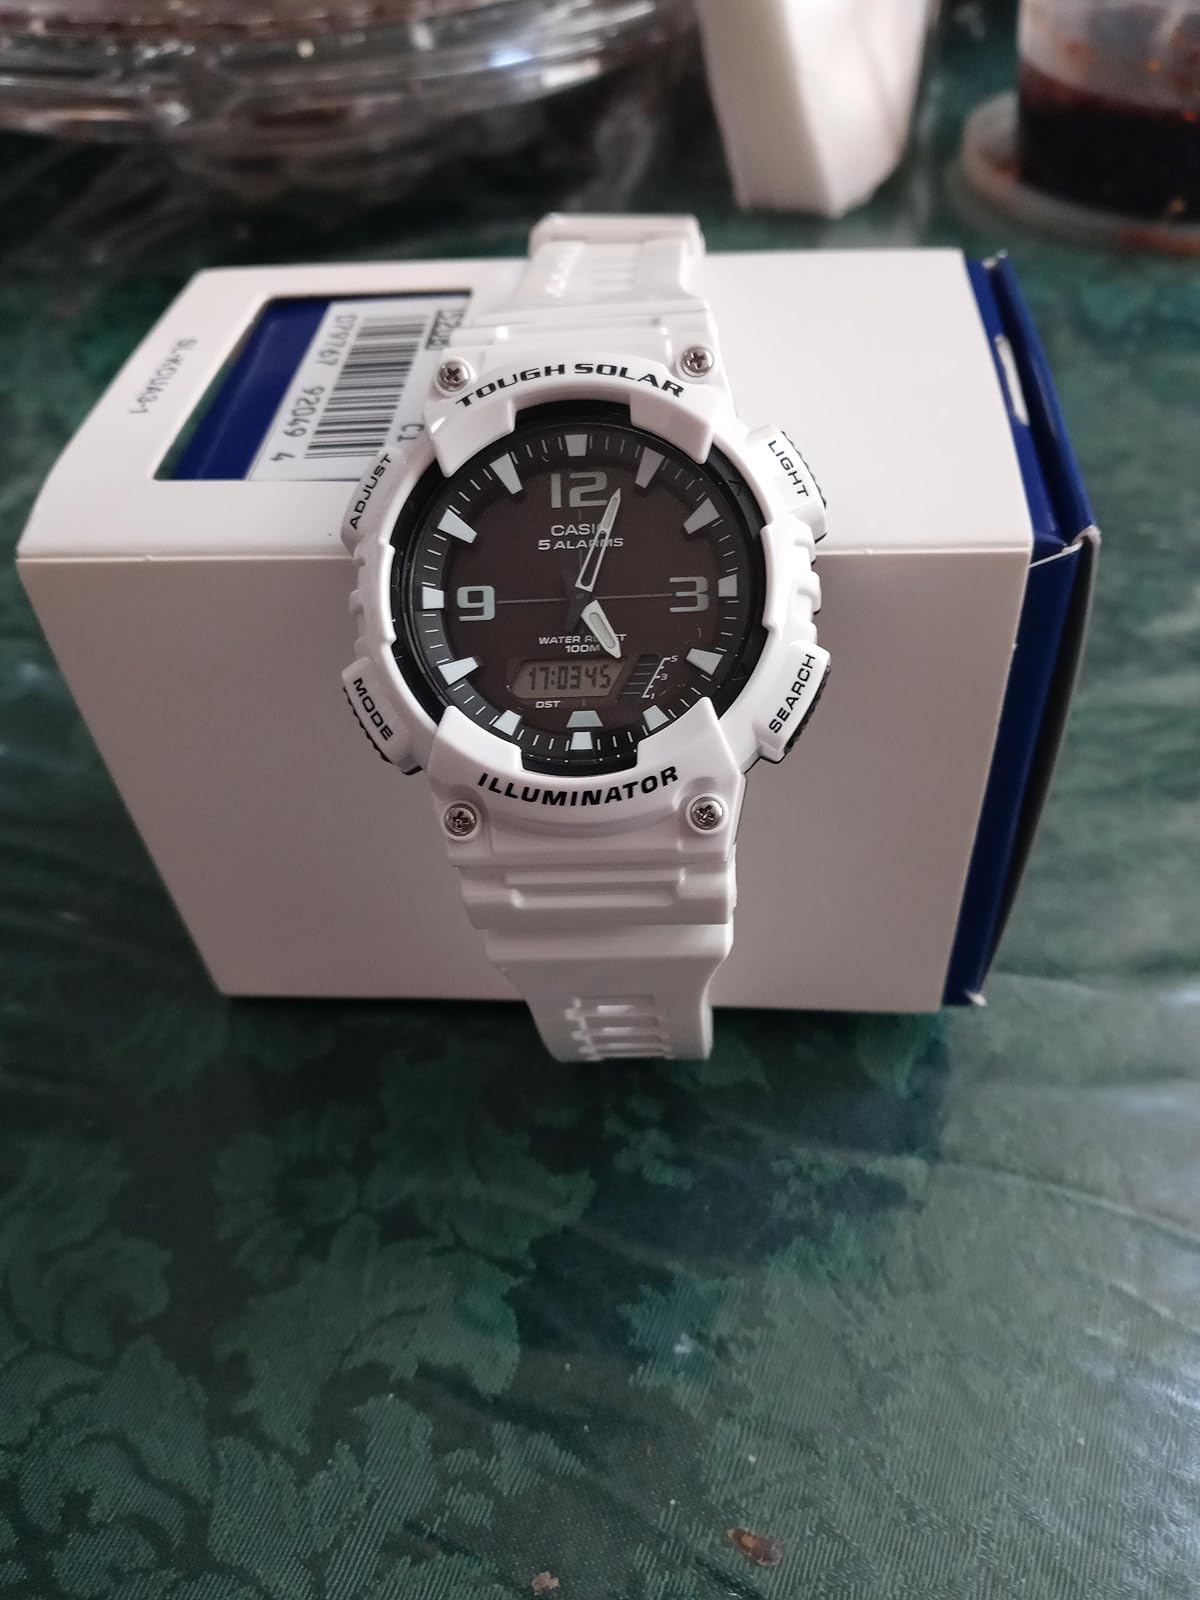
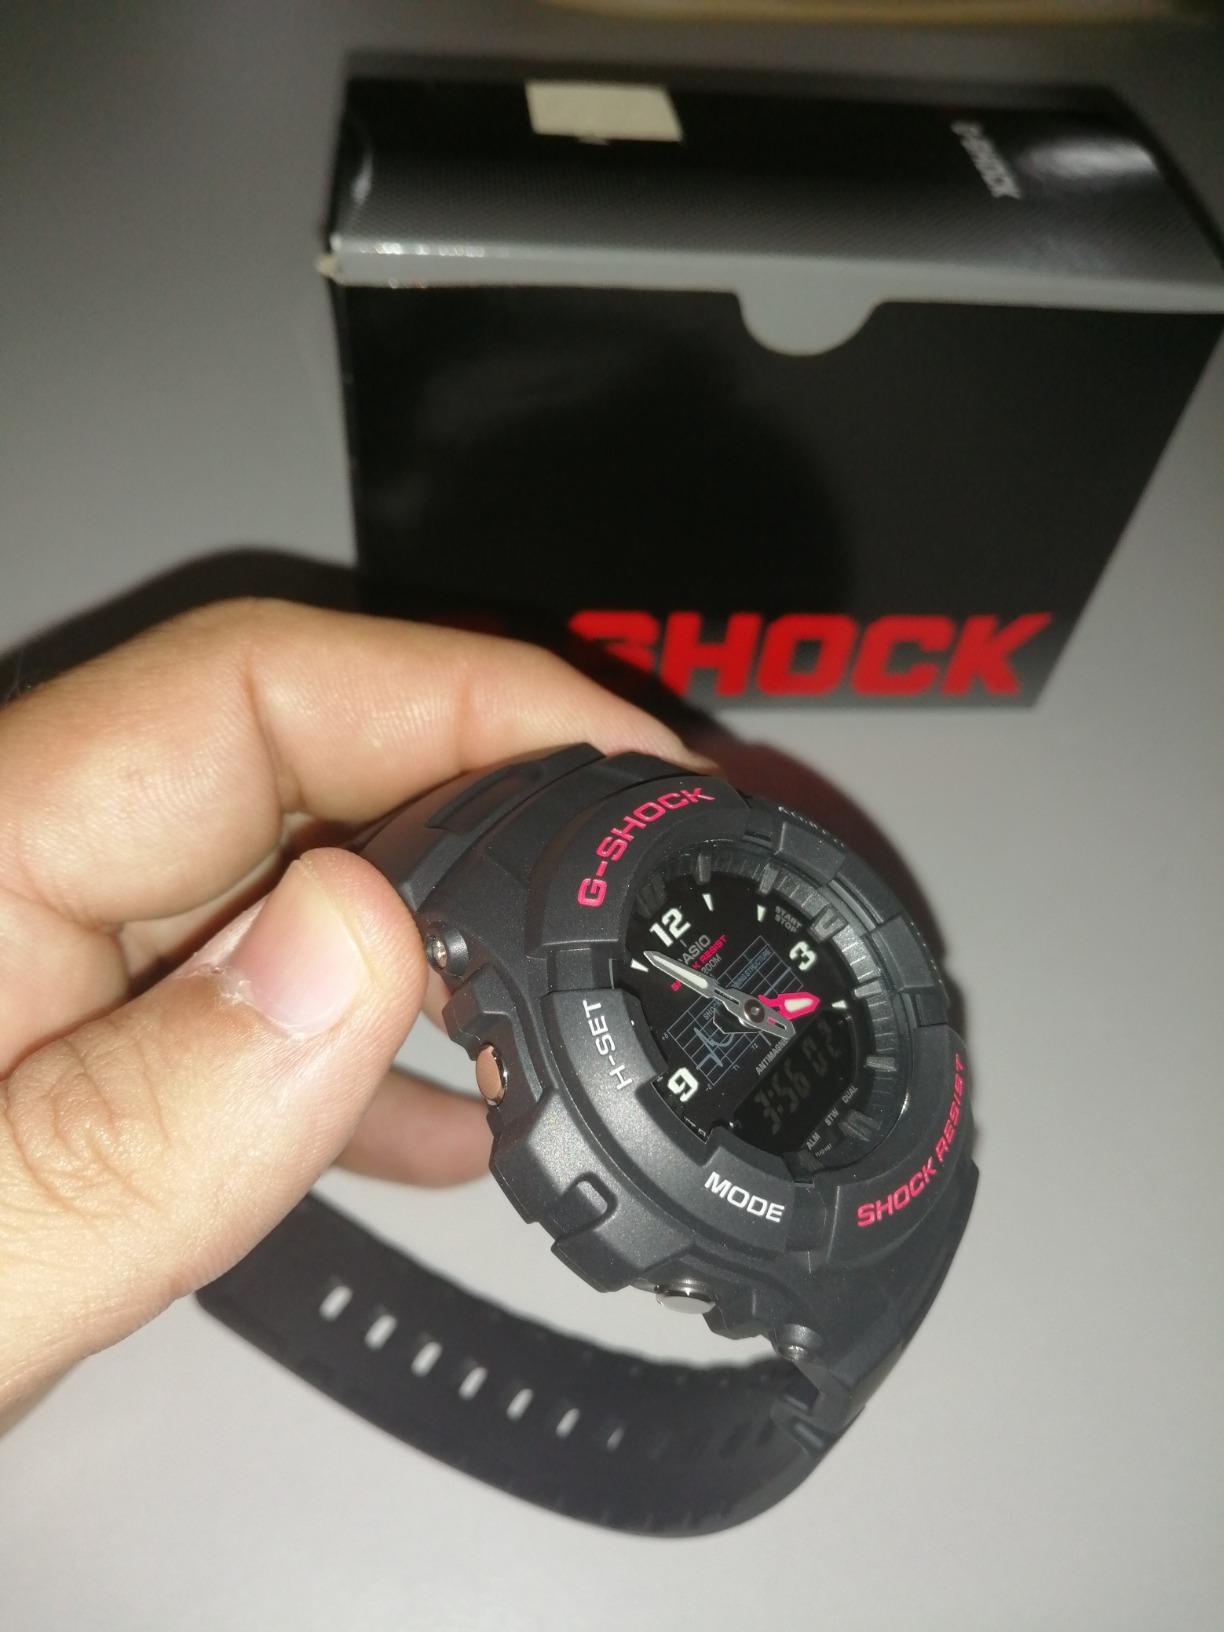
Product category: accessories_watch
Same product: no